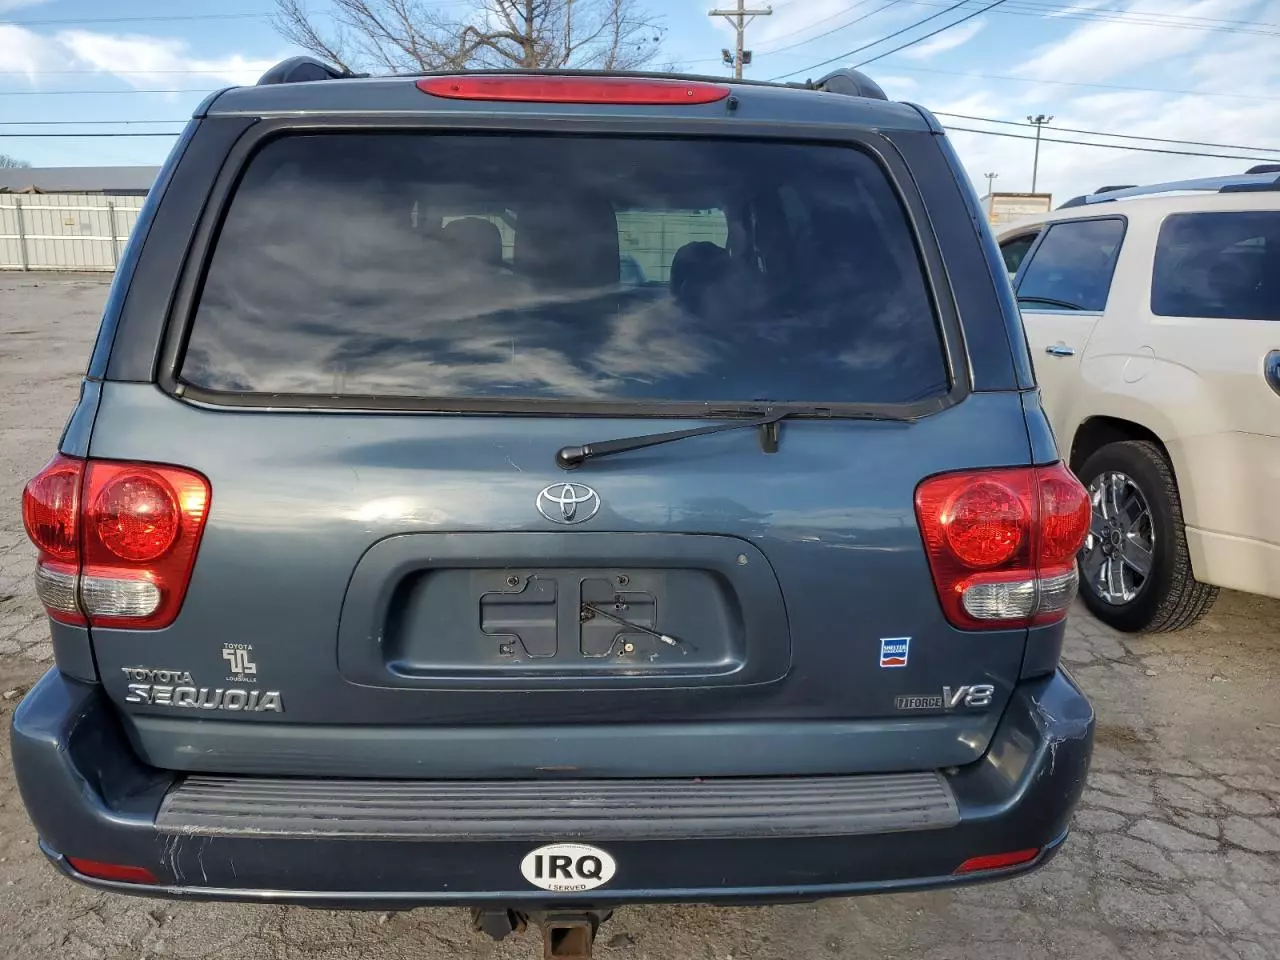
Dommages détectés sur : plaque d'immatriculation arrière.
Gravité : majeur